Jean Robin (writer)

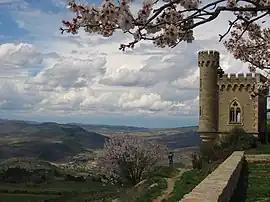

It was at the beginning of his career at Éditions Robert Laffont that Jean Robin discovered René Guénon's writings.